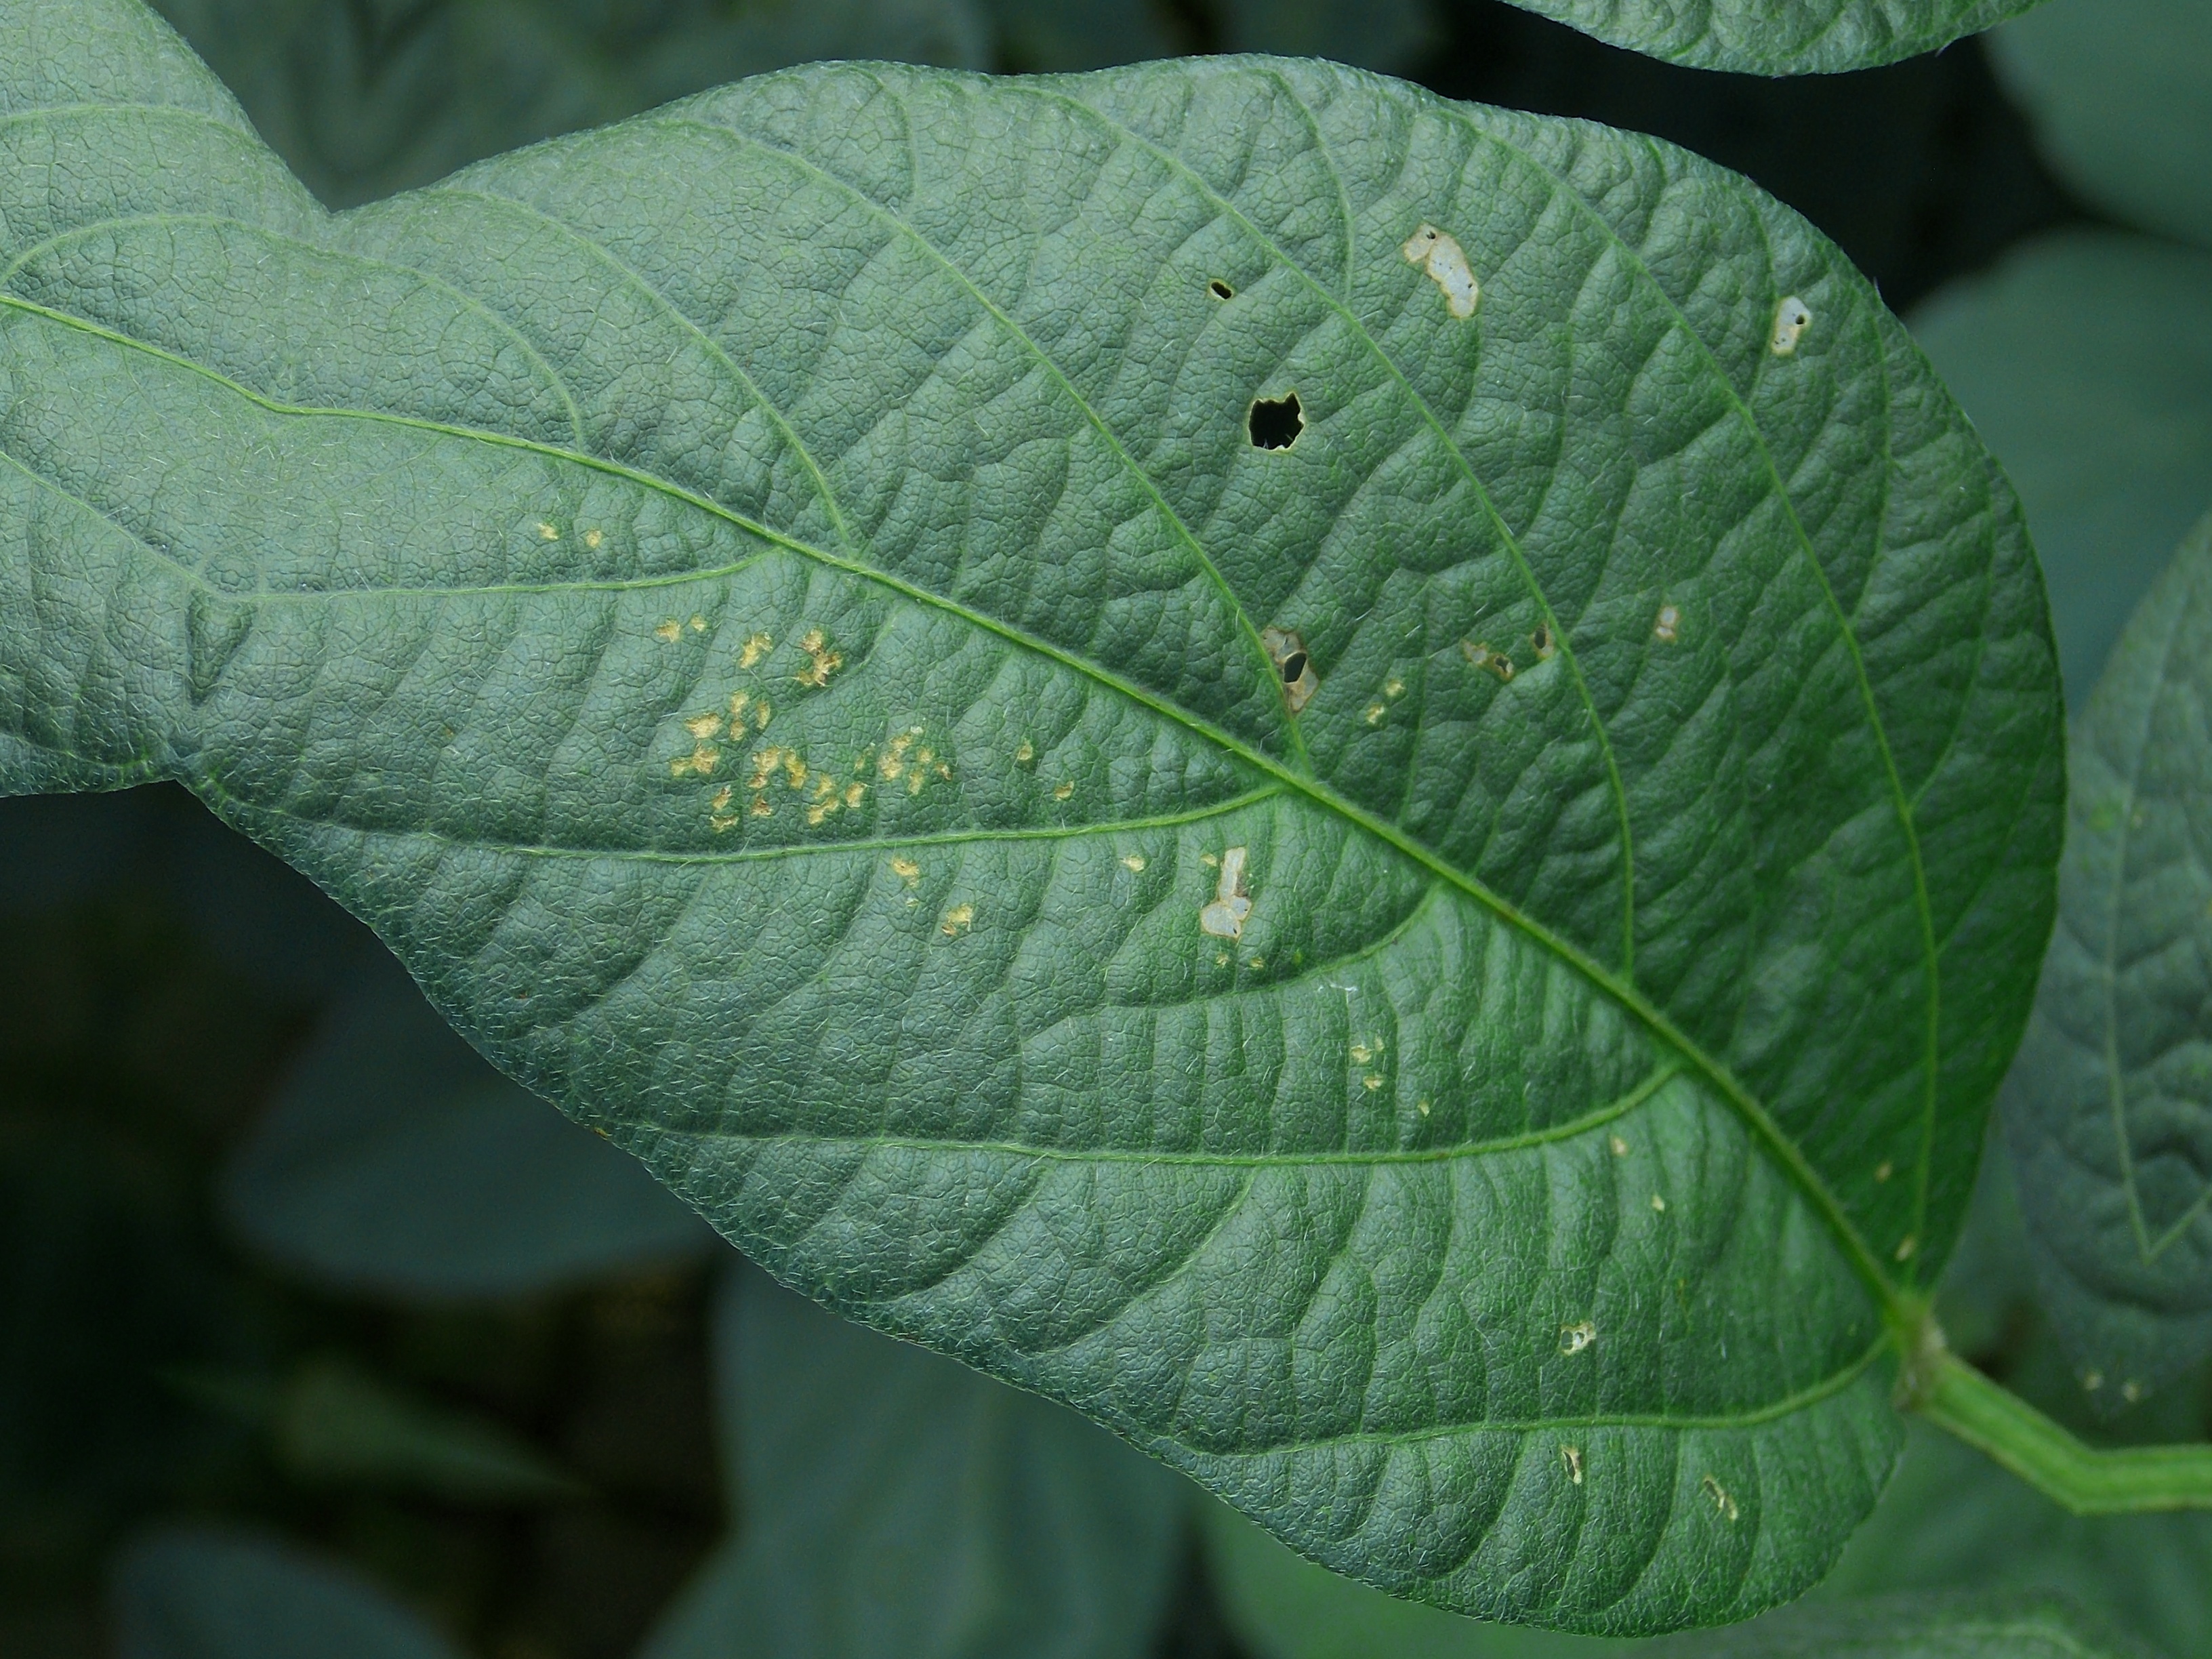
Label: Disease